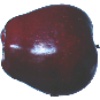
Label: red_delicious_apple